Somerset Road railway station

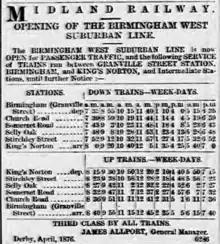
Timetable from Aris's Birmingham Gazette, 8 April 1876

On 14 May 1897, John Thomas Johnson ran down the incline to the platform, but was unable to stop on reaching the platform and fell in front of the advancing train. Part of his left foot was cut off and his head was injured. He survived the accident.